Shaishunaga dynasty

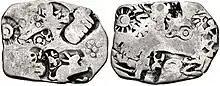
Coins during the Shaishunaga dynasty of Magadha.

According to "Puranas", Shaishunagas were followed by the Nanda dynasty, which was founded by Mahanandin's son Mahapadma Nanda.